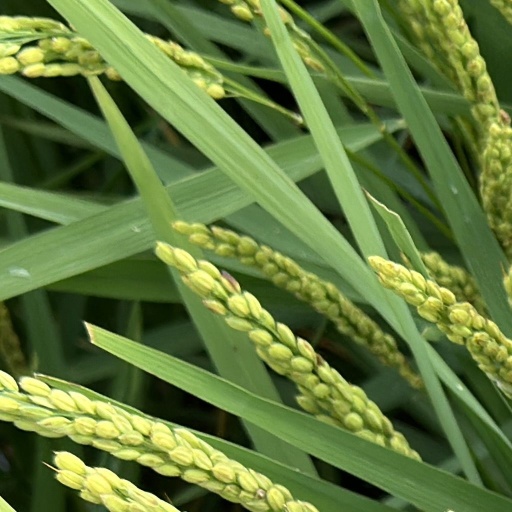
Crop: rice